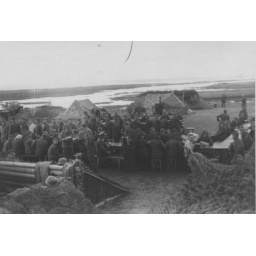
field cook house in Russia